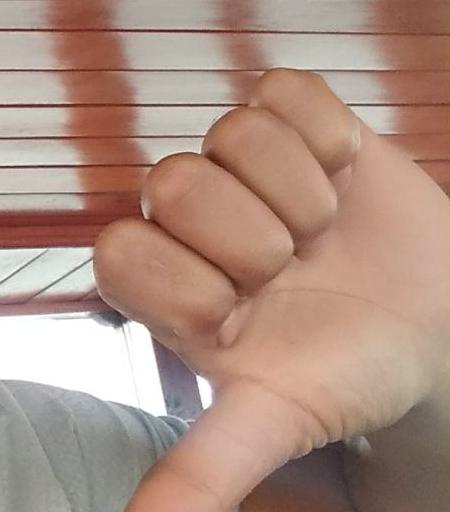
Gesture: dislike